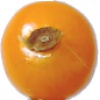
Label: Physalis 1